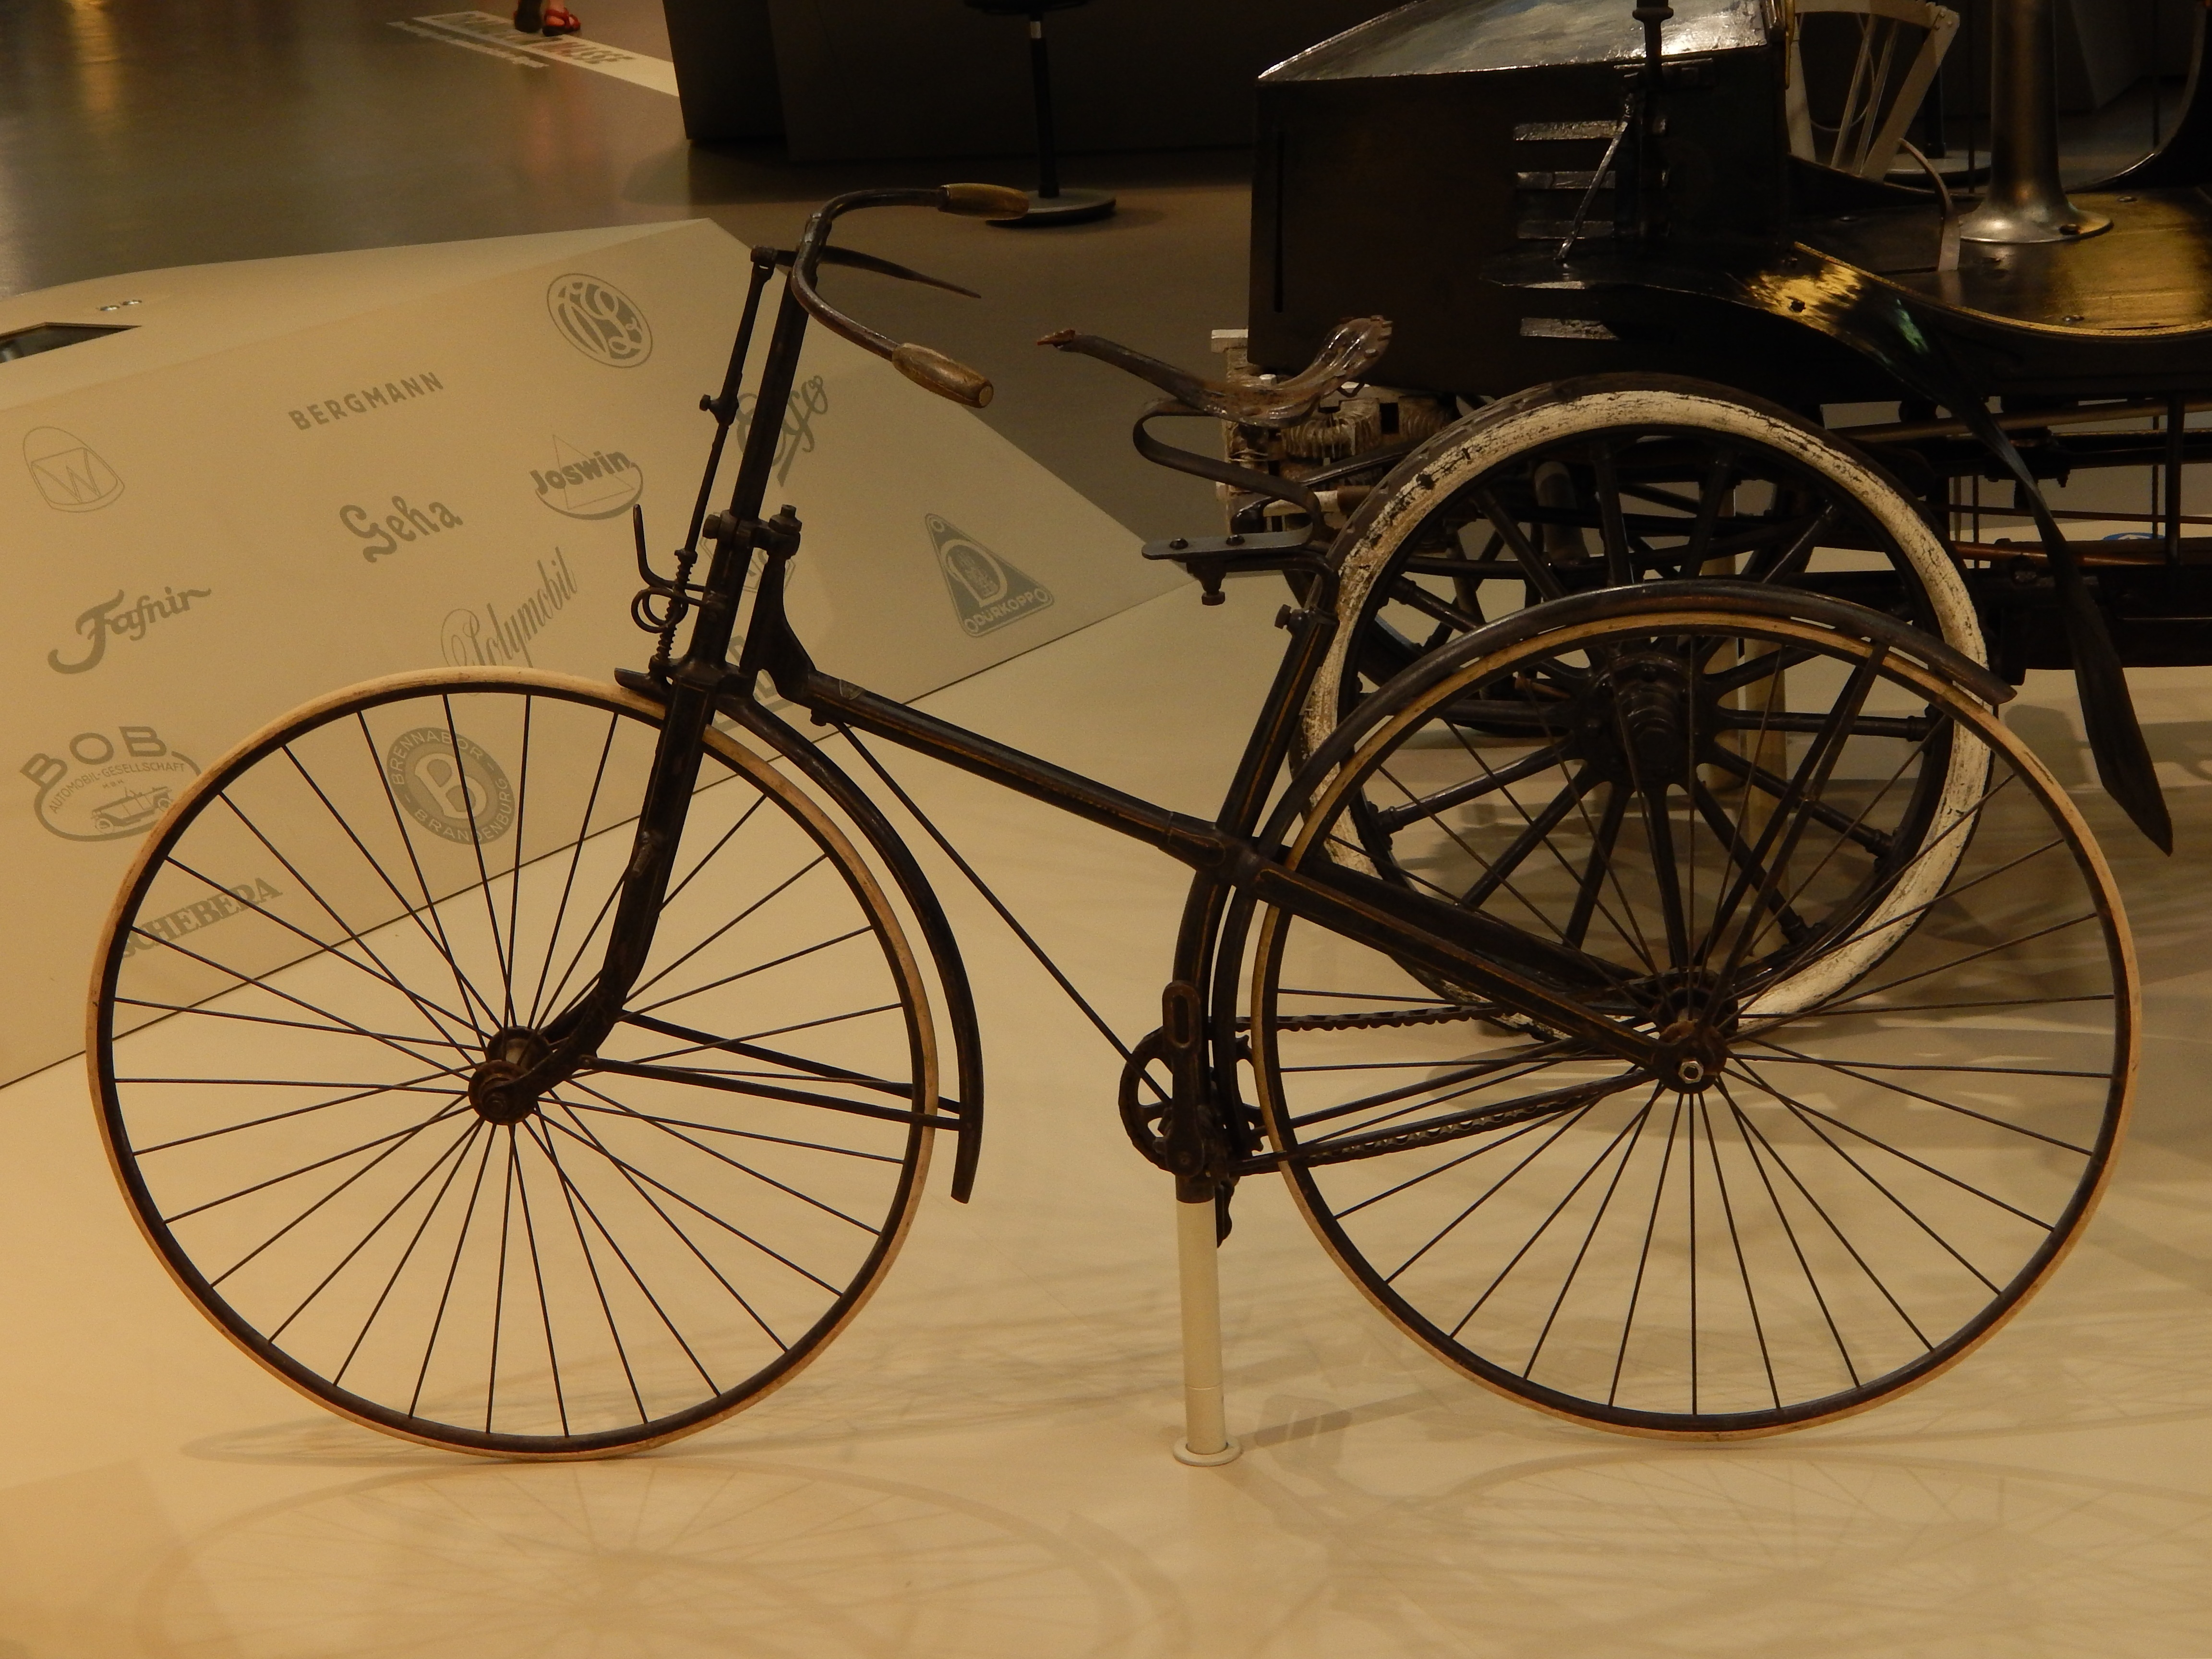
wheel, bicycle, bike, vehicle, sports equipment, the museum, the vehicle, bicycle wheel, land vehicle, road bicycle